Huguette Dreyfus

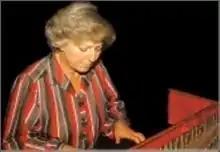
Dreyfus (May 2006)

Pauline Huguette Dreyfus (30 November 1928 – 16 May 2016) was a French harpsichordist.